Rage (emotion)

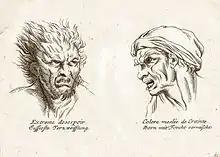
Artist's sketches that show two types of extreme emotions; the left illustration shows extreme despair, while the right shows rage mixed with fear.

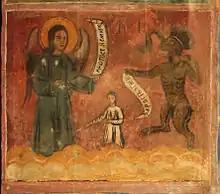
Angel with Temperance and Humility virtues versus Devil with Rage and Anger sins. A fresco from the 1717 Saint Nicholas church in Bukovets, Pernik Province, Bulgaria.

Rage (also known as frenzy or fury) is intense, uncontrolled anger that is an increased stage of hostile response to a perceived egregious injury or injustice.